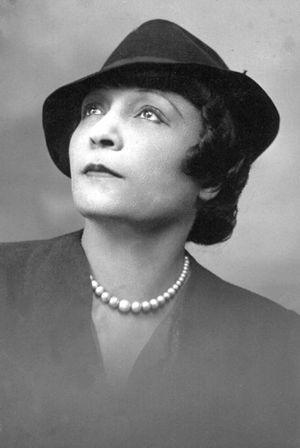
Écrivain haïtien qui a vécu en France de 1914 à 1969, où elle épousa
Ida Faubert est une femme de lettres, romancière et poète haïtienne et militante féministe, née à Port-au-Prince le 14 février 1882 et morte à Joinville-le-Pont le 23 juillet 1969.
Louis Étienne Félicité Lysius Salomon, dit Lysius Salomon Jeune, fut président de la république puis président à vie d'Haïti du 26 octobre 1879 au 10 août 1888. Ministre des finances sous le règne de l'empereur Faustin, Salomon fut écarté de la vie politique après la chute de l'empire en 1859 : en date du 26 septembre 1860, le président Fabre Geffrard signe le décret ordonnant "son bannissement perpétuel du territoire de la République pour lui et son épouse Thulcide Nicolas", et lui confisque en même temps son passeport. Il vivra en exil pendant 18 ans à Saint Thomas. En 1879, il revient en politique et devient Président. Durant cette période, il est un président immensément populaire. Son gouvernement composé de 28 individus fait encore figure de référence aux Antilles. Mais Salomon est tout de même un chef d'état autoritaire qui passe parfois pour un dictateur, il se sert également durant sa présidence du culte de la personnalité. Salomon est vénéré par la population. Il finit renversé par une révolution en 1888.